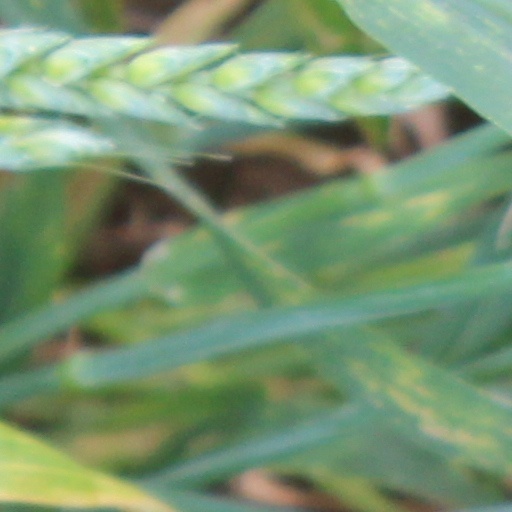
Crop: wheat